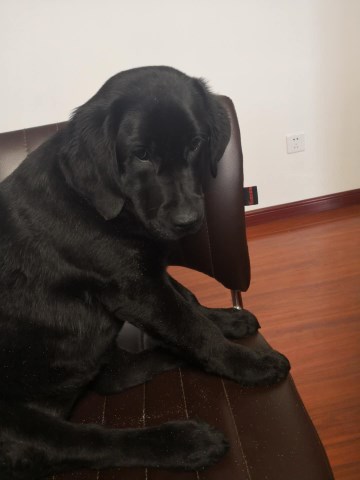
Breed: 3580-n000122-Labrador_retriever